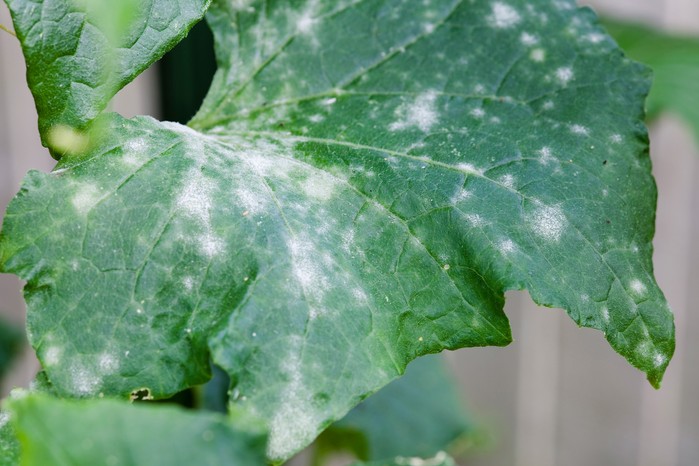
Plant: Cucumber
Disease: cucumber powdery mildew